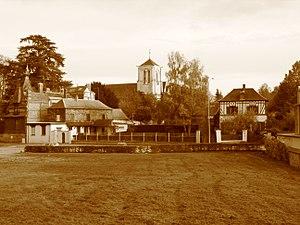
Collégiale Saint-Louis de La Saussaye (Eure).
La collégiale Saint-Louis à La Saussaye a été fondée par Guillaume d'Harcourt, baron d'Elbeuf, seigneur de La Saussaye, conseiller du roi, maître d'hôtel du Roi Philippe le Bel, grand-queux de France, et Blanche d'Avaugour, son épouse.